William J. Gantter

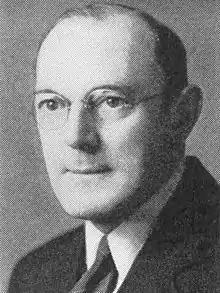
Gantter circa 1940

William J. Gantter (June 15, 1885 – February 25, 1942) was a member of the Wisconsin State Assembly.